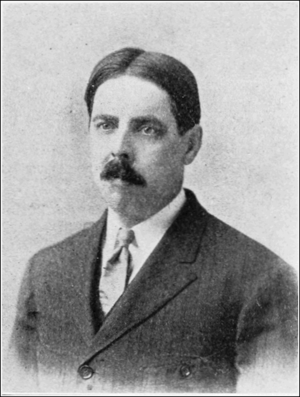
Edward Lee Thorndike, né le 31 août 1874 à Williamsburg et mort le 9 août 1949 à Montrose est un psychologue et professeur d'université américain. Précurseur du béhaviorisme, il est notamment connu pour ses recherches sur l'intelligence animale et en psychologie de l'éducation.